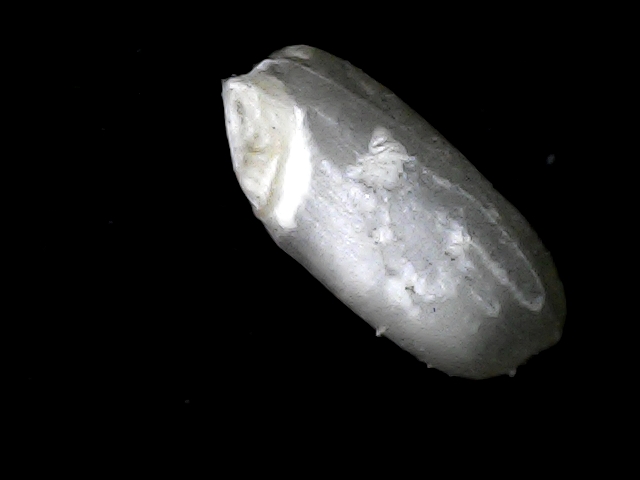
Rice variety: BD33